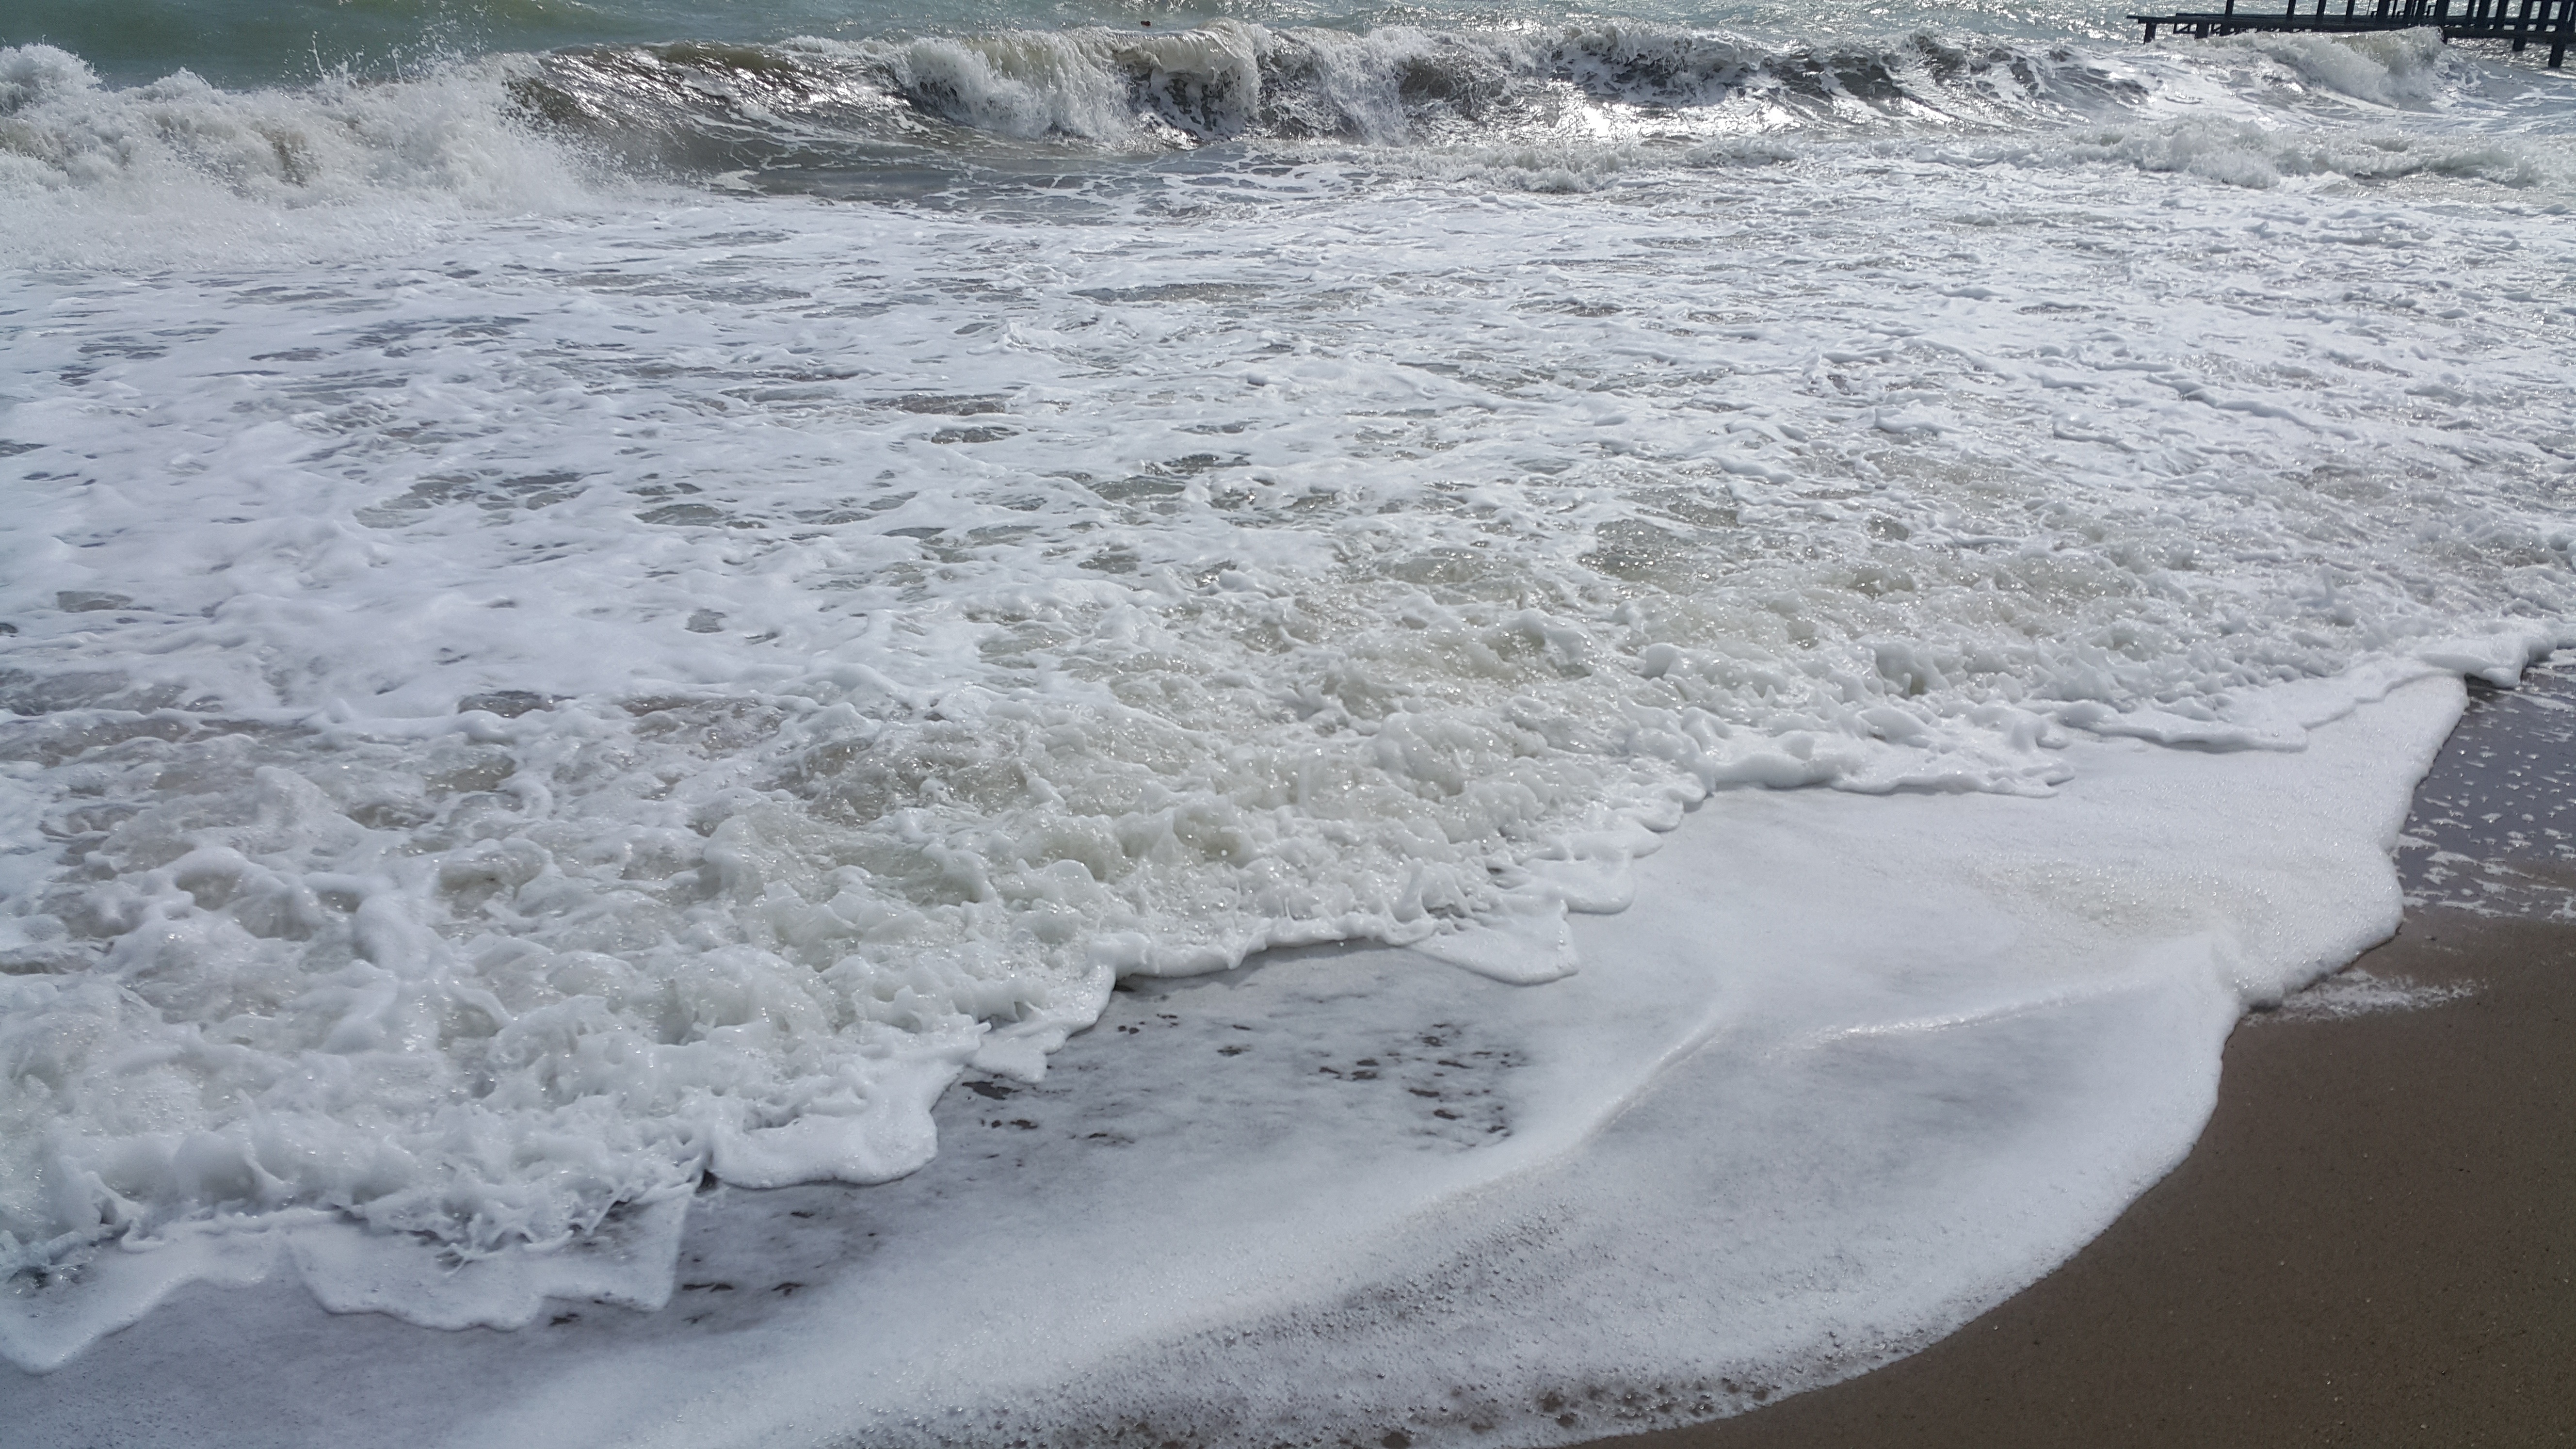
beach, landscape, sea, coast, water, nature, sand, ocean, shore, wave, river, summer, seaside, foam, ice, weather, rapid, tourism, season, freezing, nobody, geological phenomenon, wind wave